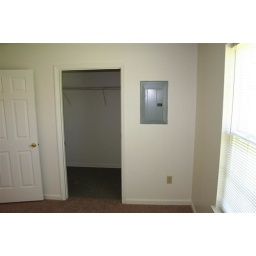
walk in closet/breaker box in my bedroom